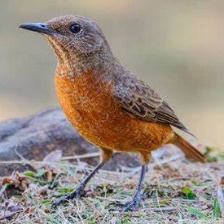
Species: CAPE ROCK THRUSH
Scientific name: MONTICOLA RUPESTRIS